Daniel Suhr

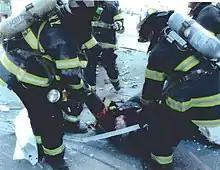
An injured Suhr at the World Trade Center

Before the Twin Towers collapsed, numerous people were witnessed jumping or falling from the upper floors of the burning towers, almost all from the North Tower. Three people were seen falling from the South Tower, and one such victim collided with Suhr as he reported to the tower, crushing his skull and killing him. The 9/11 Commission wrote in its report that "The first FDNY fatality of the day occurred at approximately 9:30 when a civilian landed on and killed a fireman near the intersection of West and Liberty streets."